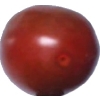
Label: tomato_cherry_maroon